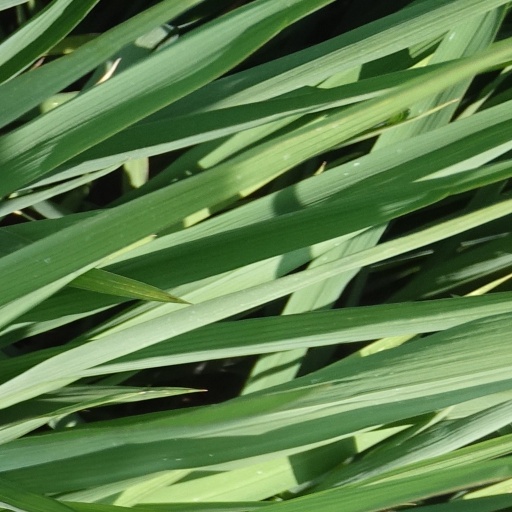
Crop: rice